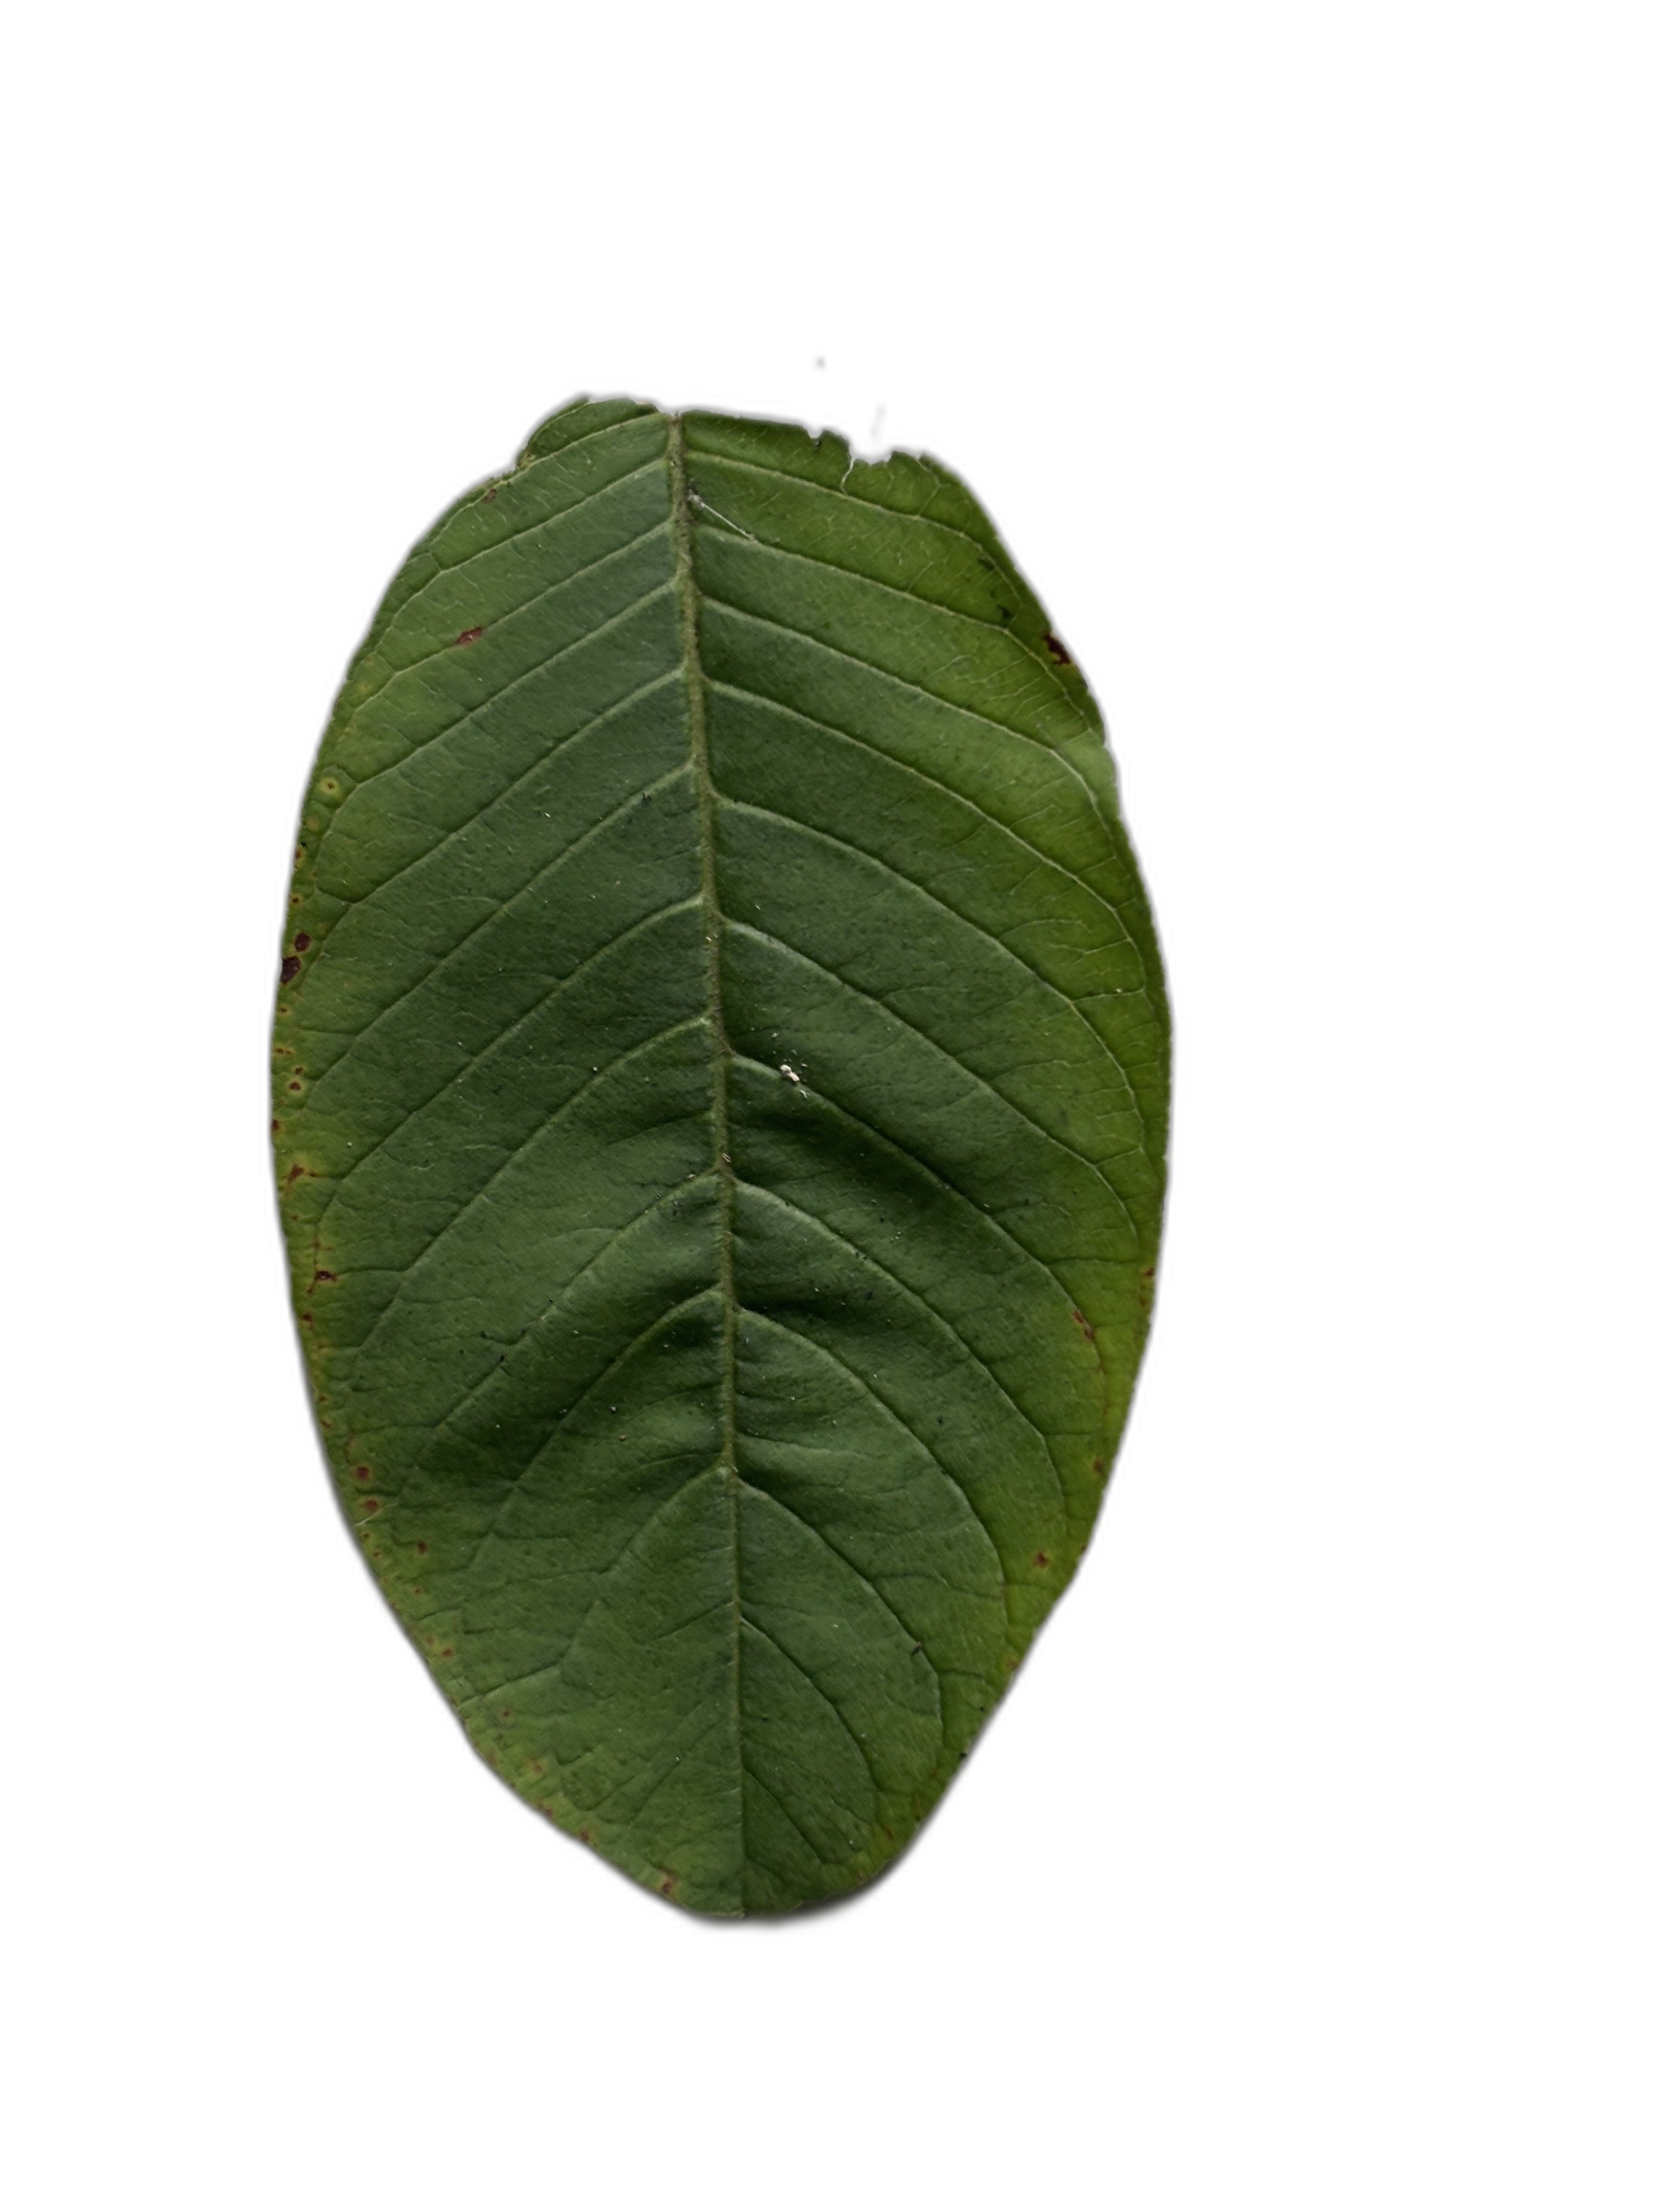
Plant part: leaf
Disease: Healthy